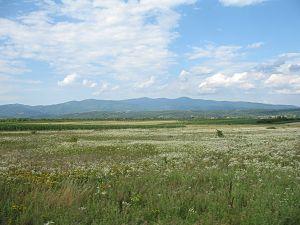
Le Jastrebac est un massif montagneux de Serbie.